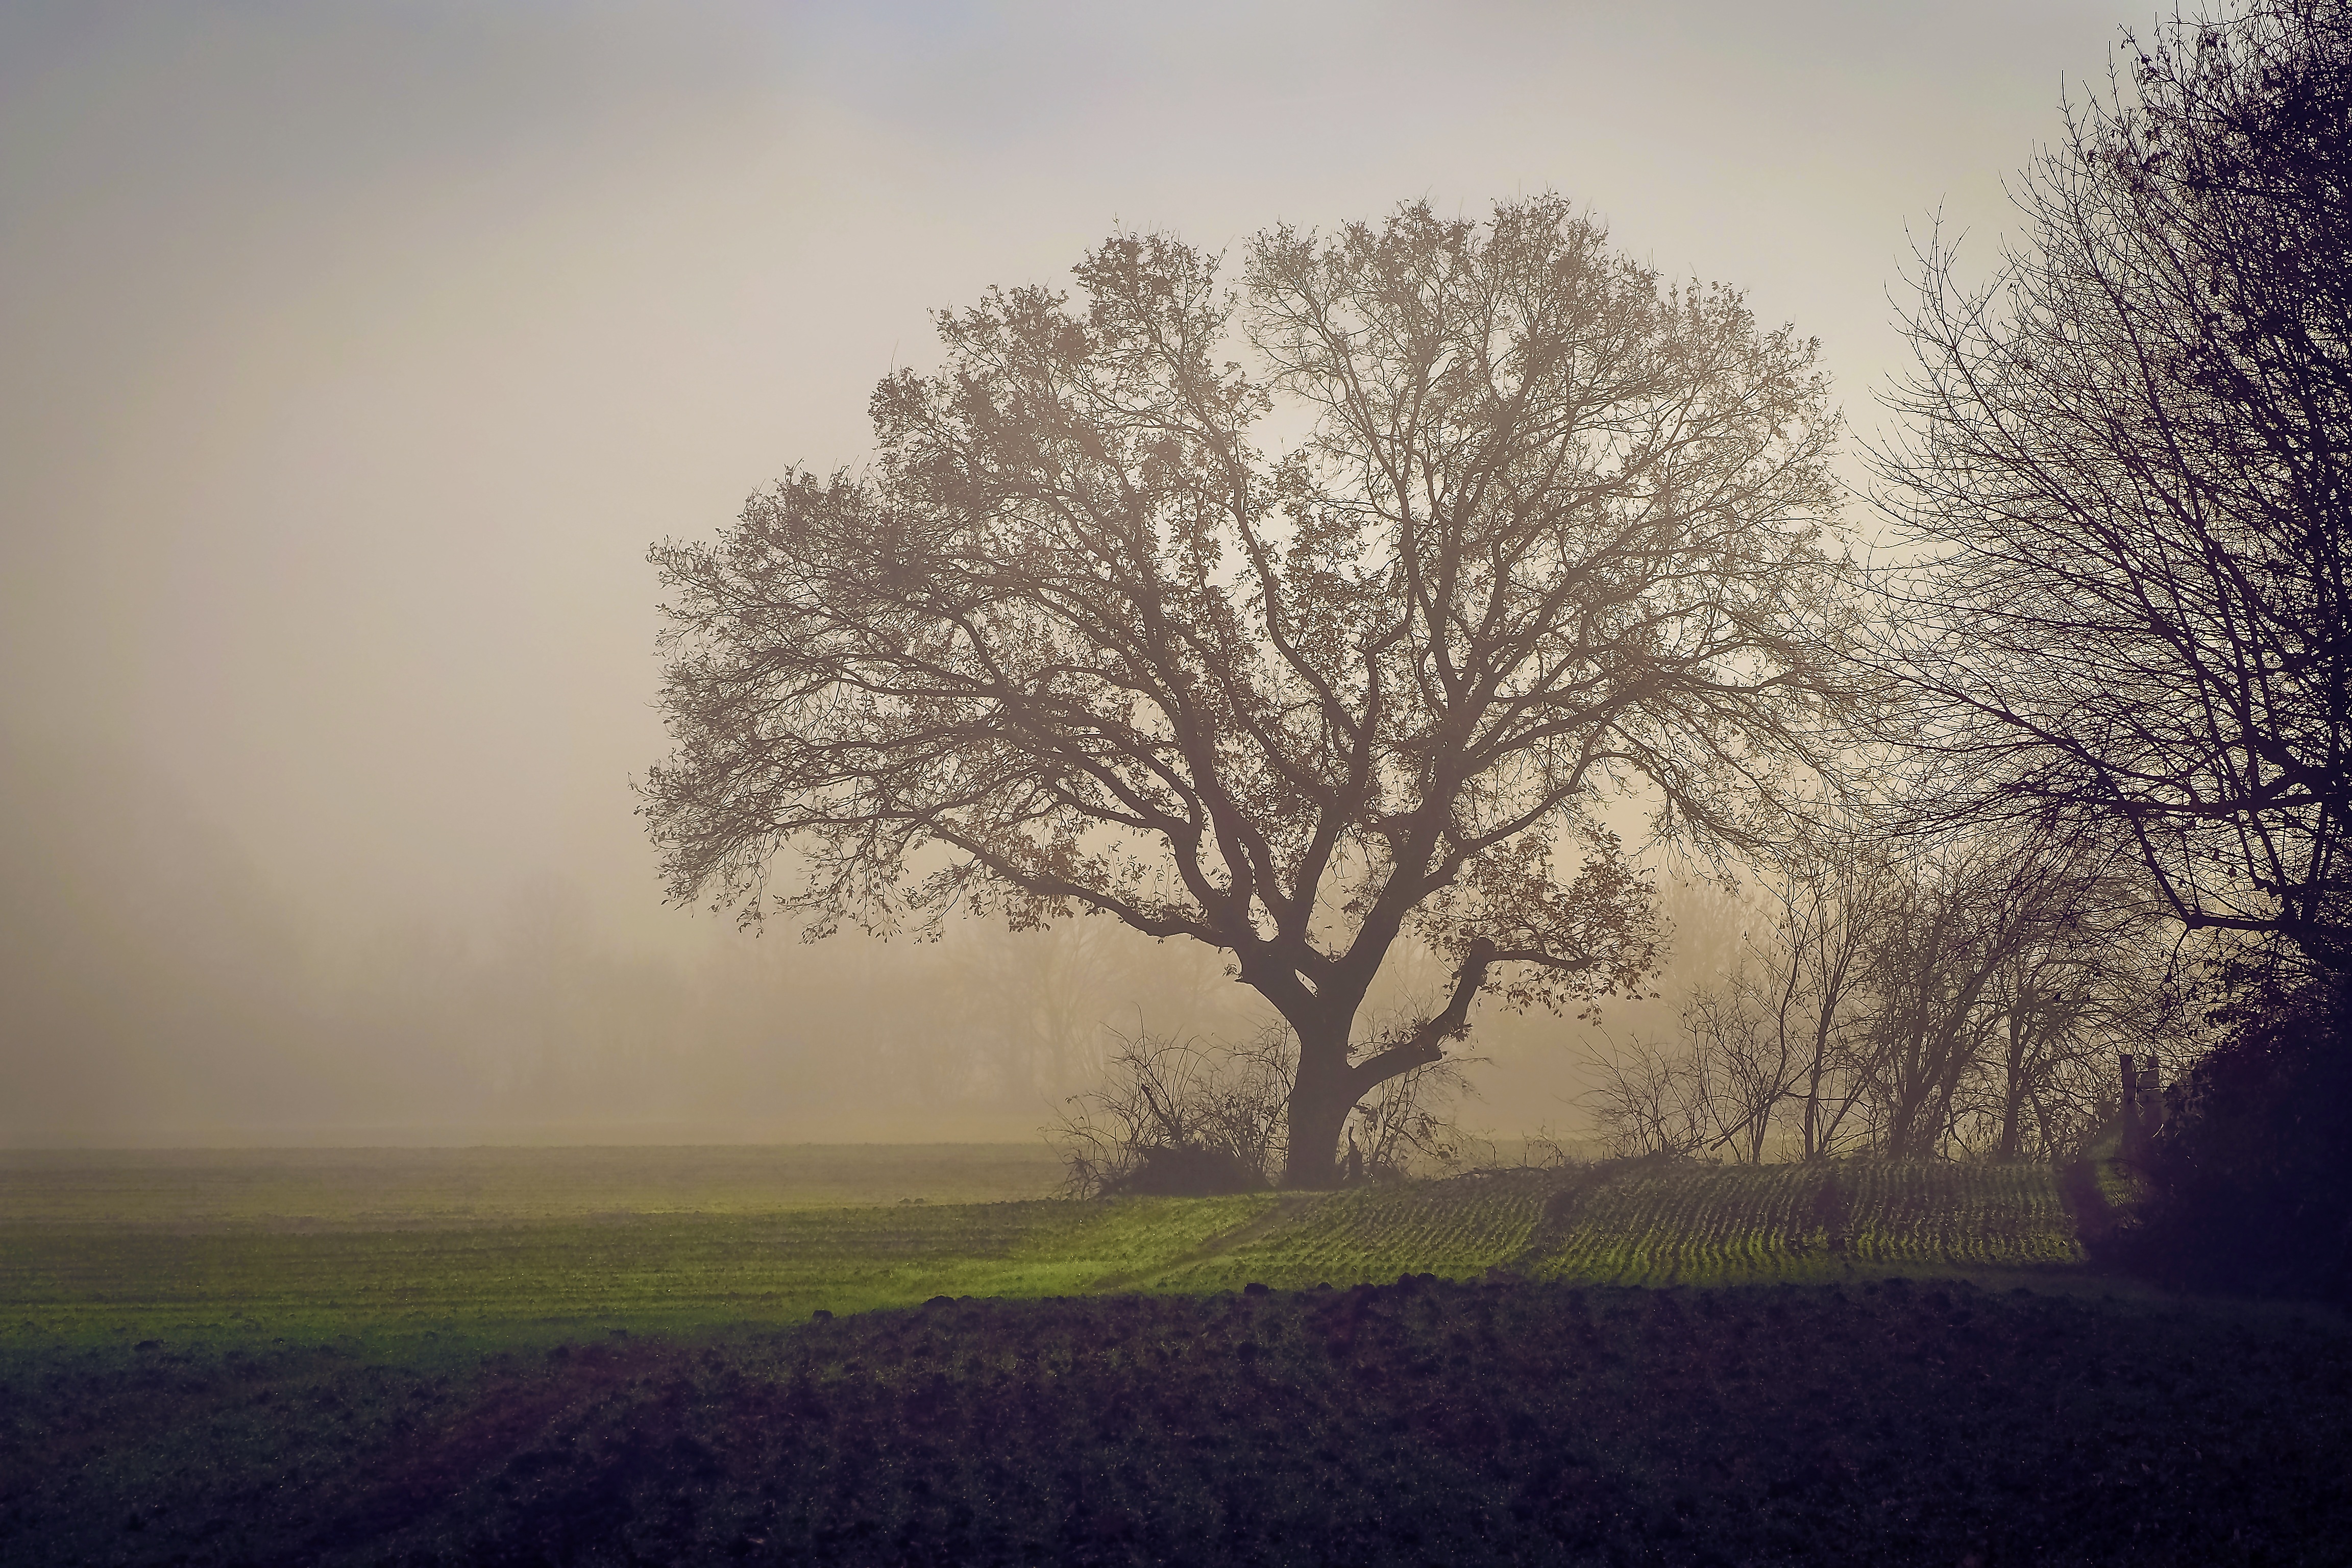
landscape, tree, nature, forest, grass, branch, silhouette, cold, winter, cloud, plant, sky, fog, sunrise, sunset, mist, field, sunlight, morning, leaf, frost, dawn, atmosphere, dusk, evening, autumn, weather, haze, darkness, trees, mood, wintry, abendstimmung, evening sky, weather mood, atmospheric phenomenon, woody plant